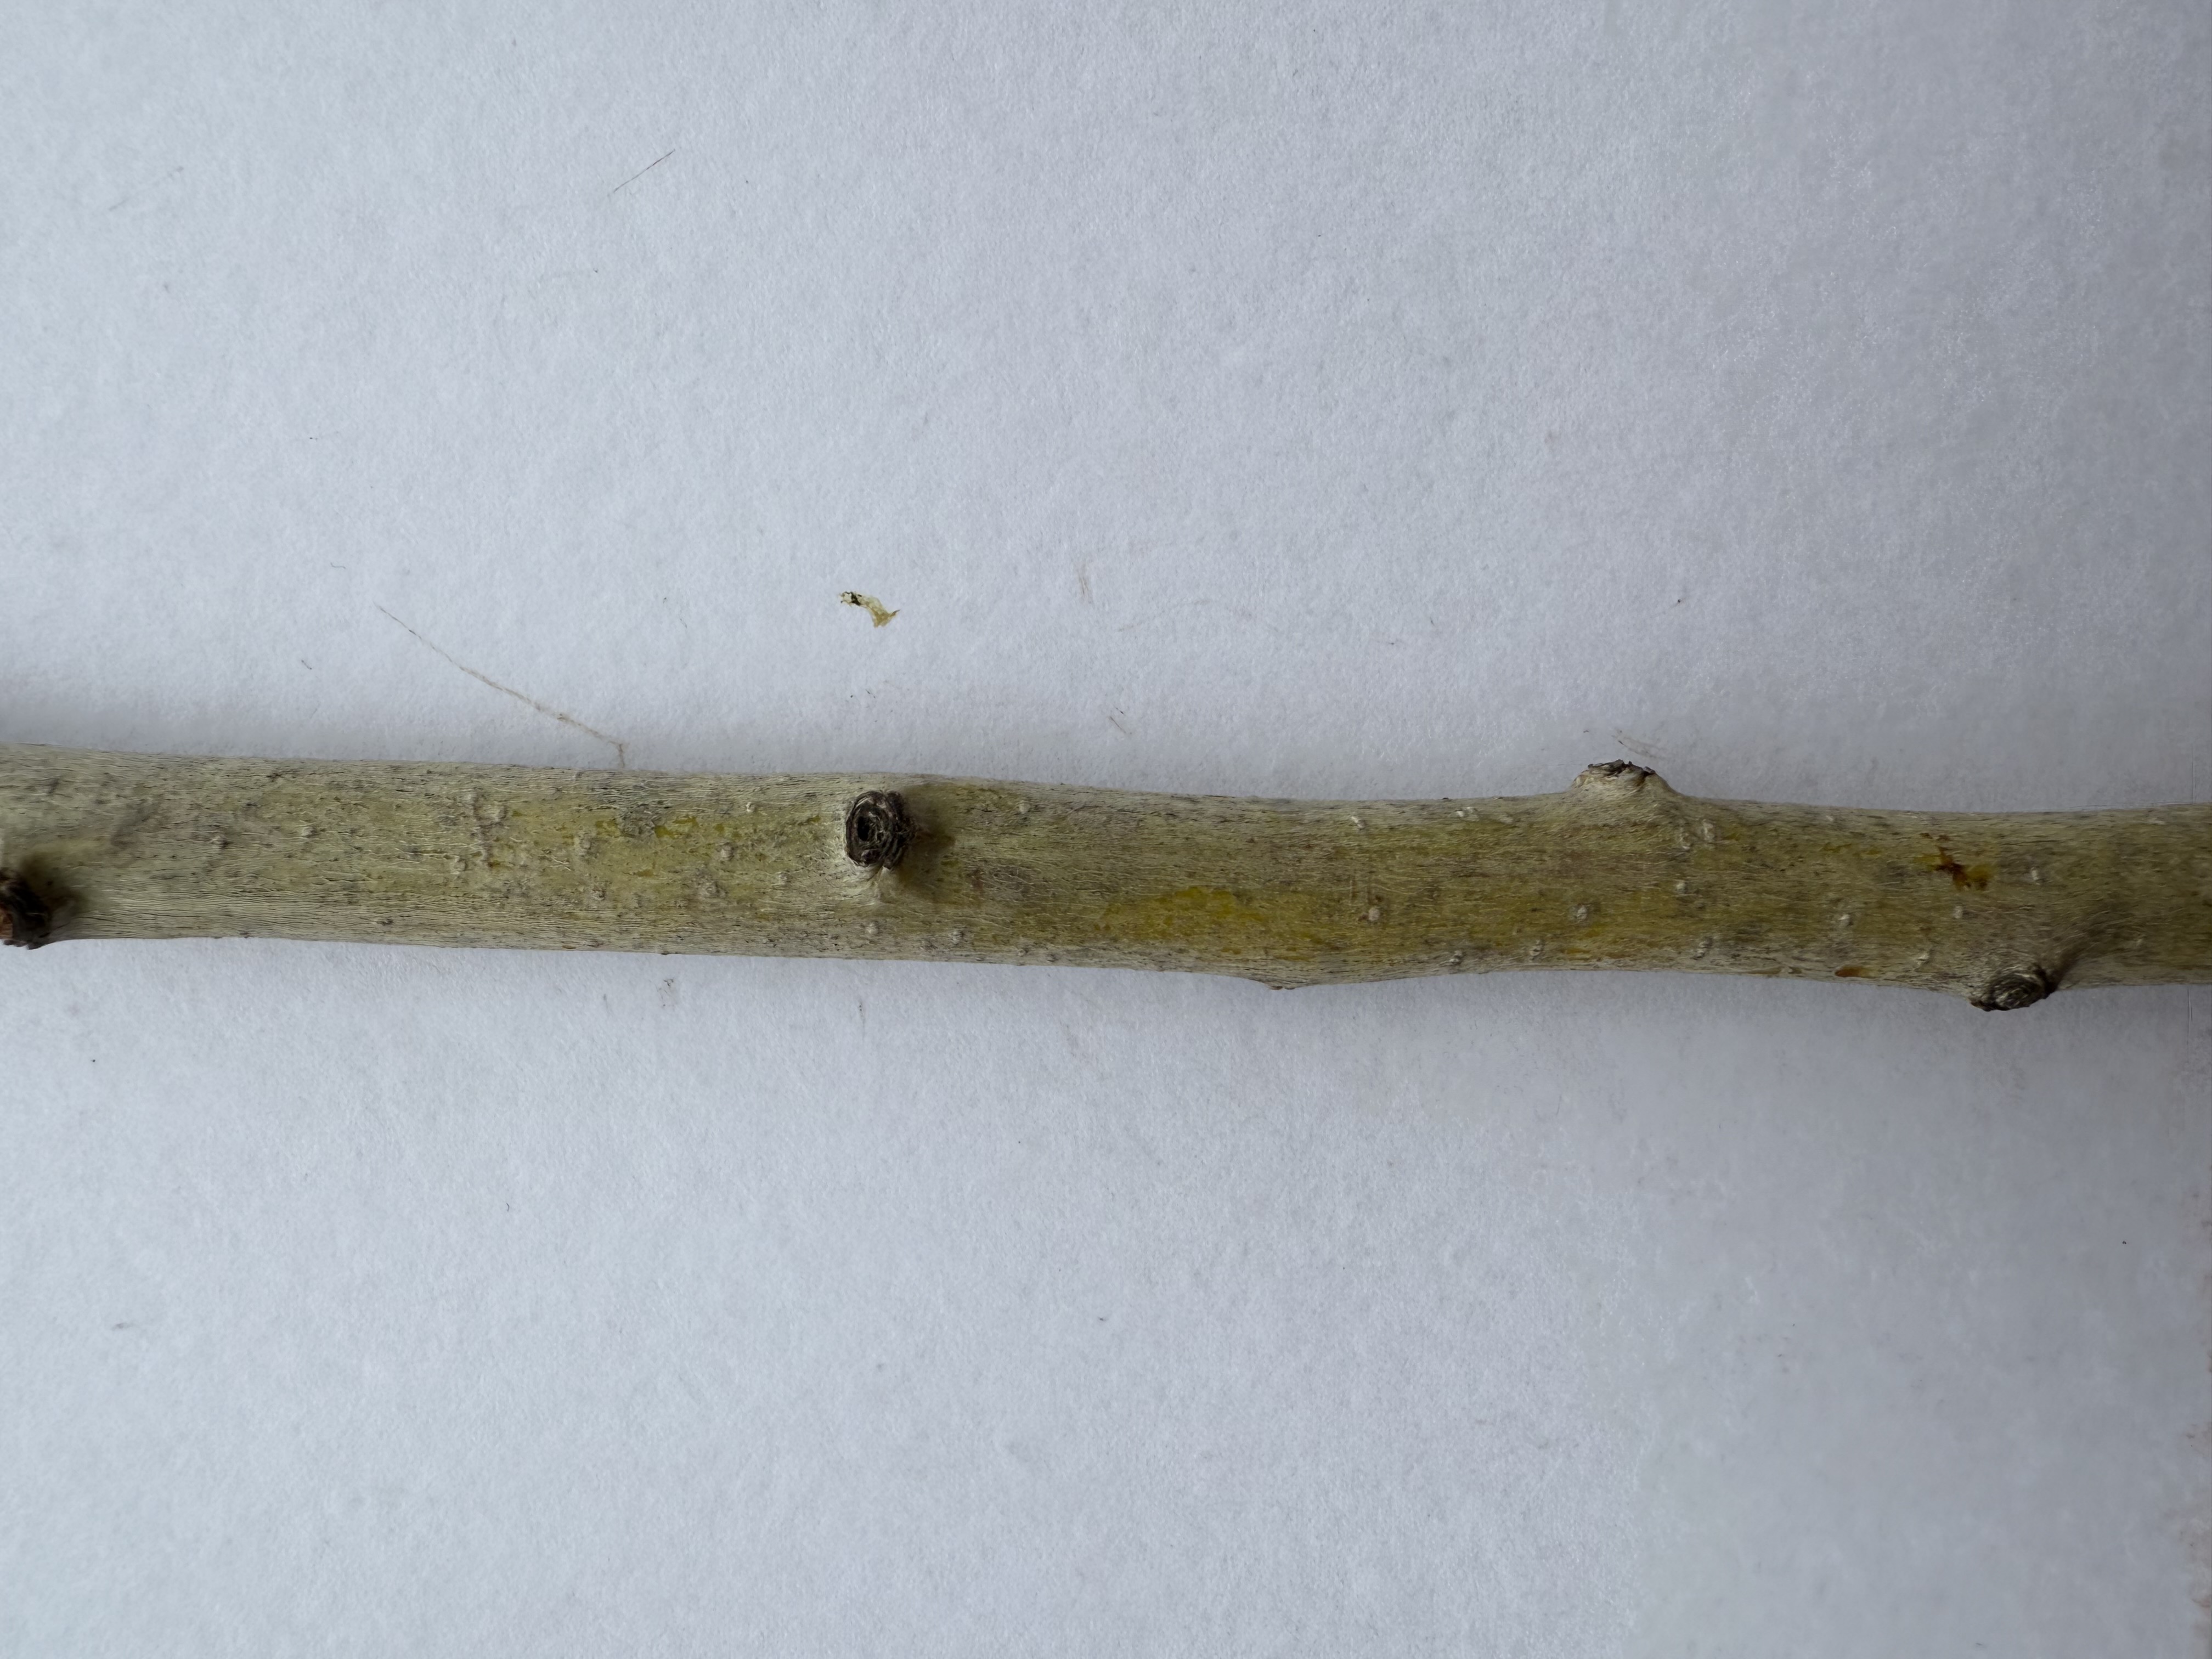
Variety: Red Azarol